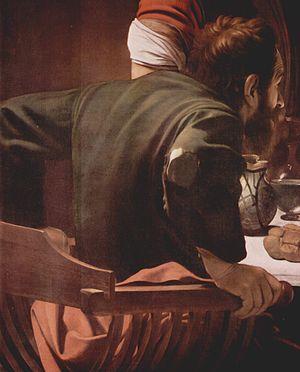
Michelangelo Merisi da Caravaggio, en français Caravage ou le Caravage, est un peintre italien né le 29 septembre 1571 à Milan et mort le 18 juillet 1610 à Porto Ercole.